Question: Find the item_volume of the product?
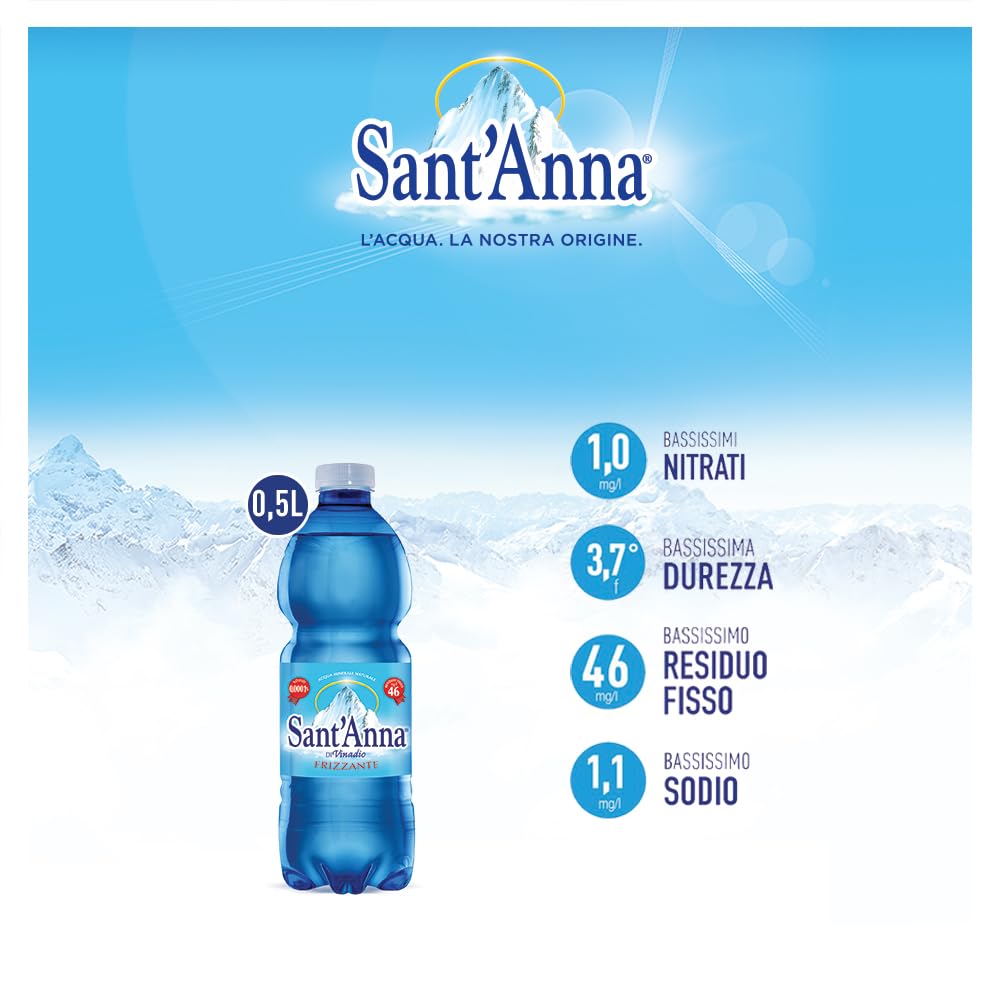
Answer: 0.5 litre